The Honkers

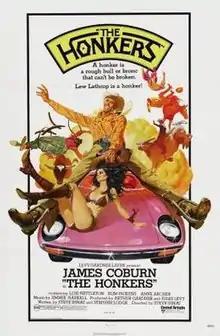
film poster by Robert McGinnis

The Honkers is a 1972 American comedy western film directed by Steve Ihnat and written by Steve Ihnat and Stephen Lodge. The film stars James Coburn, Lois Nettleton, Slim Pickens, Anne Archer, Richard Anderson and Joan Huntington. The film was shot in Carlsbad, New Mexico and released on May 17, 1972, by United Artists. The film was the film debut for Anne Archer.